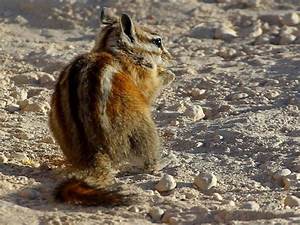
Label: scoiattolo